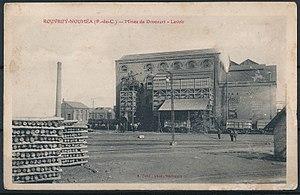
Mine de Rouvroy, lavoir, vers 1910.
Rouvroy est une commune française située dans le département du Pas-de-Calais en région Hauts-de-France.